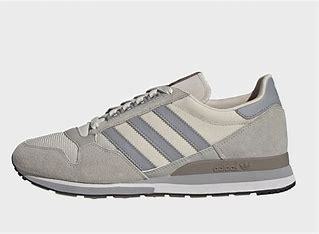
Brand: Adidas
Model: ZX 500